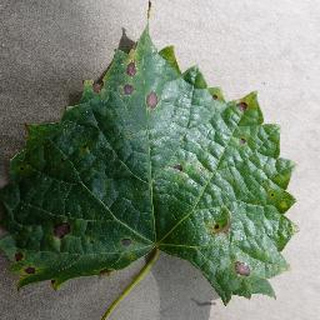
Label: grape_black_rot